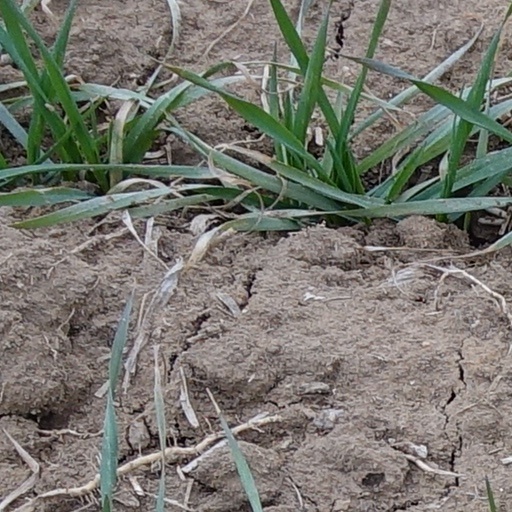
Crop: wheat